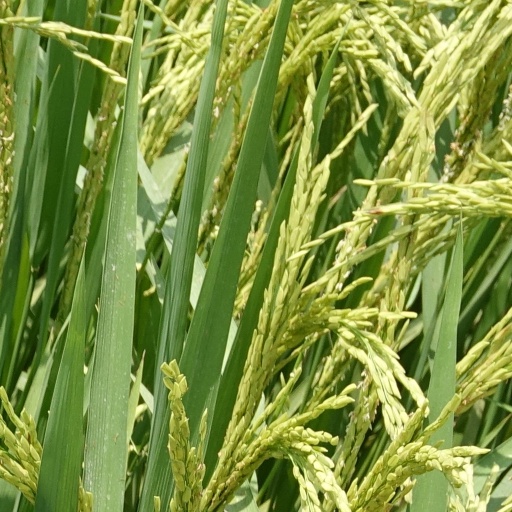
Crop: rice